Warrimoo, New South Wales

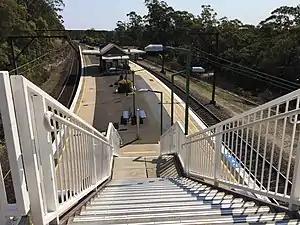
Warrimoo railway station

At the centre of Warrimoo is railway station (with bike racks) and Warrimoo Citizens Hall. There are several shops around the train station including a post office, fire station, cafe, car mechanic, antique shops, restaurant/venue hire and a general store which is a popular tourist bus stop off point for groups heading to Katoomba and the Jenolan Caves.